Campo River

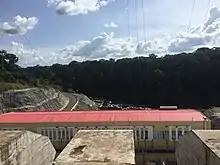
Dam on Ntem River

The Campo (Spanish: "Río Campo", French: "Rivière Ntem") or Ntem River is a border river in Cameroon, mainland Equatorial Guinea and Gabon. It rises in Gabon, and flows into the Atlantic Ocean in Cameroon in the Bight of Biafra.